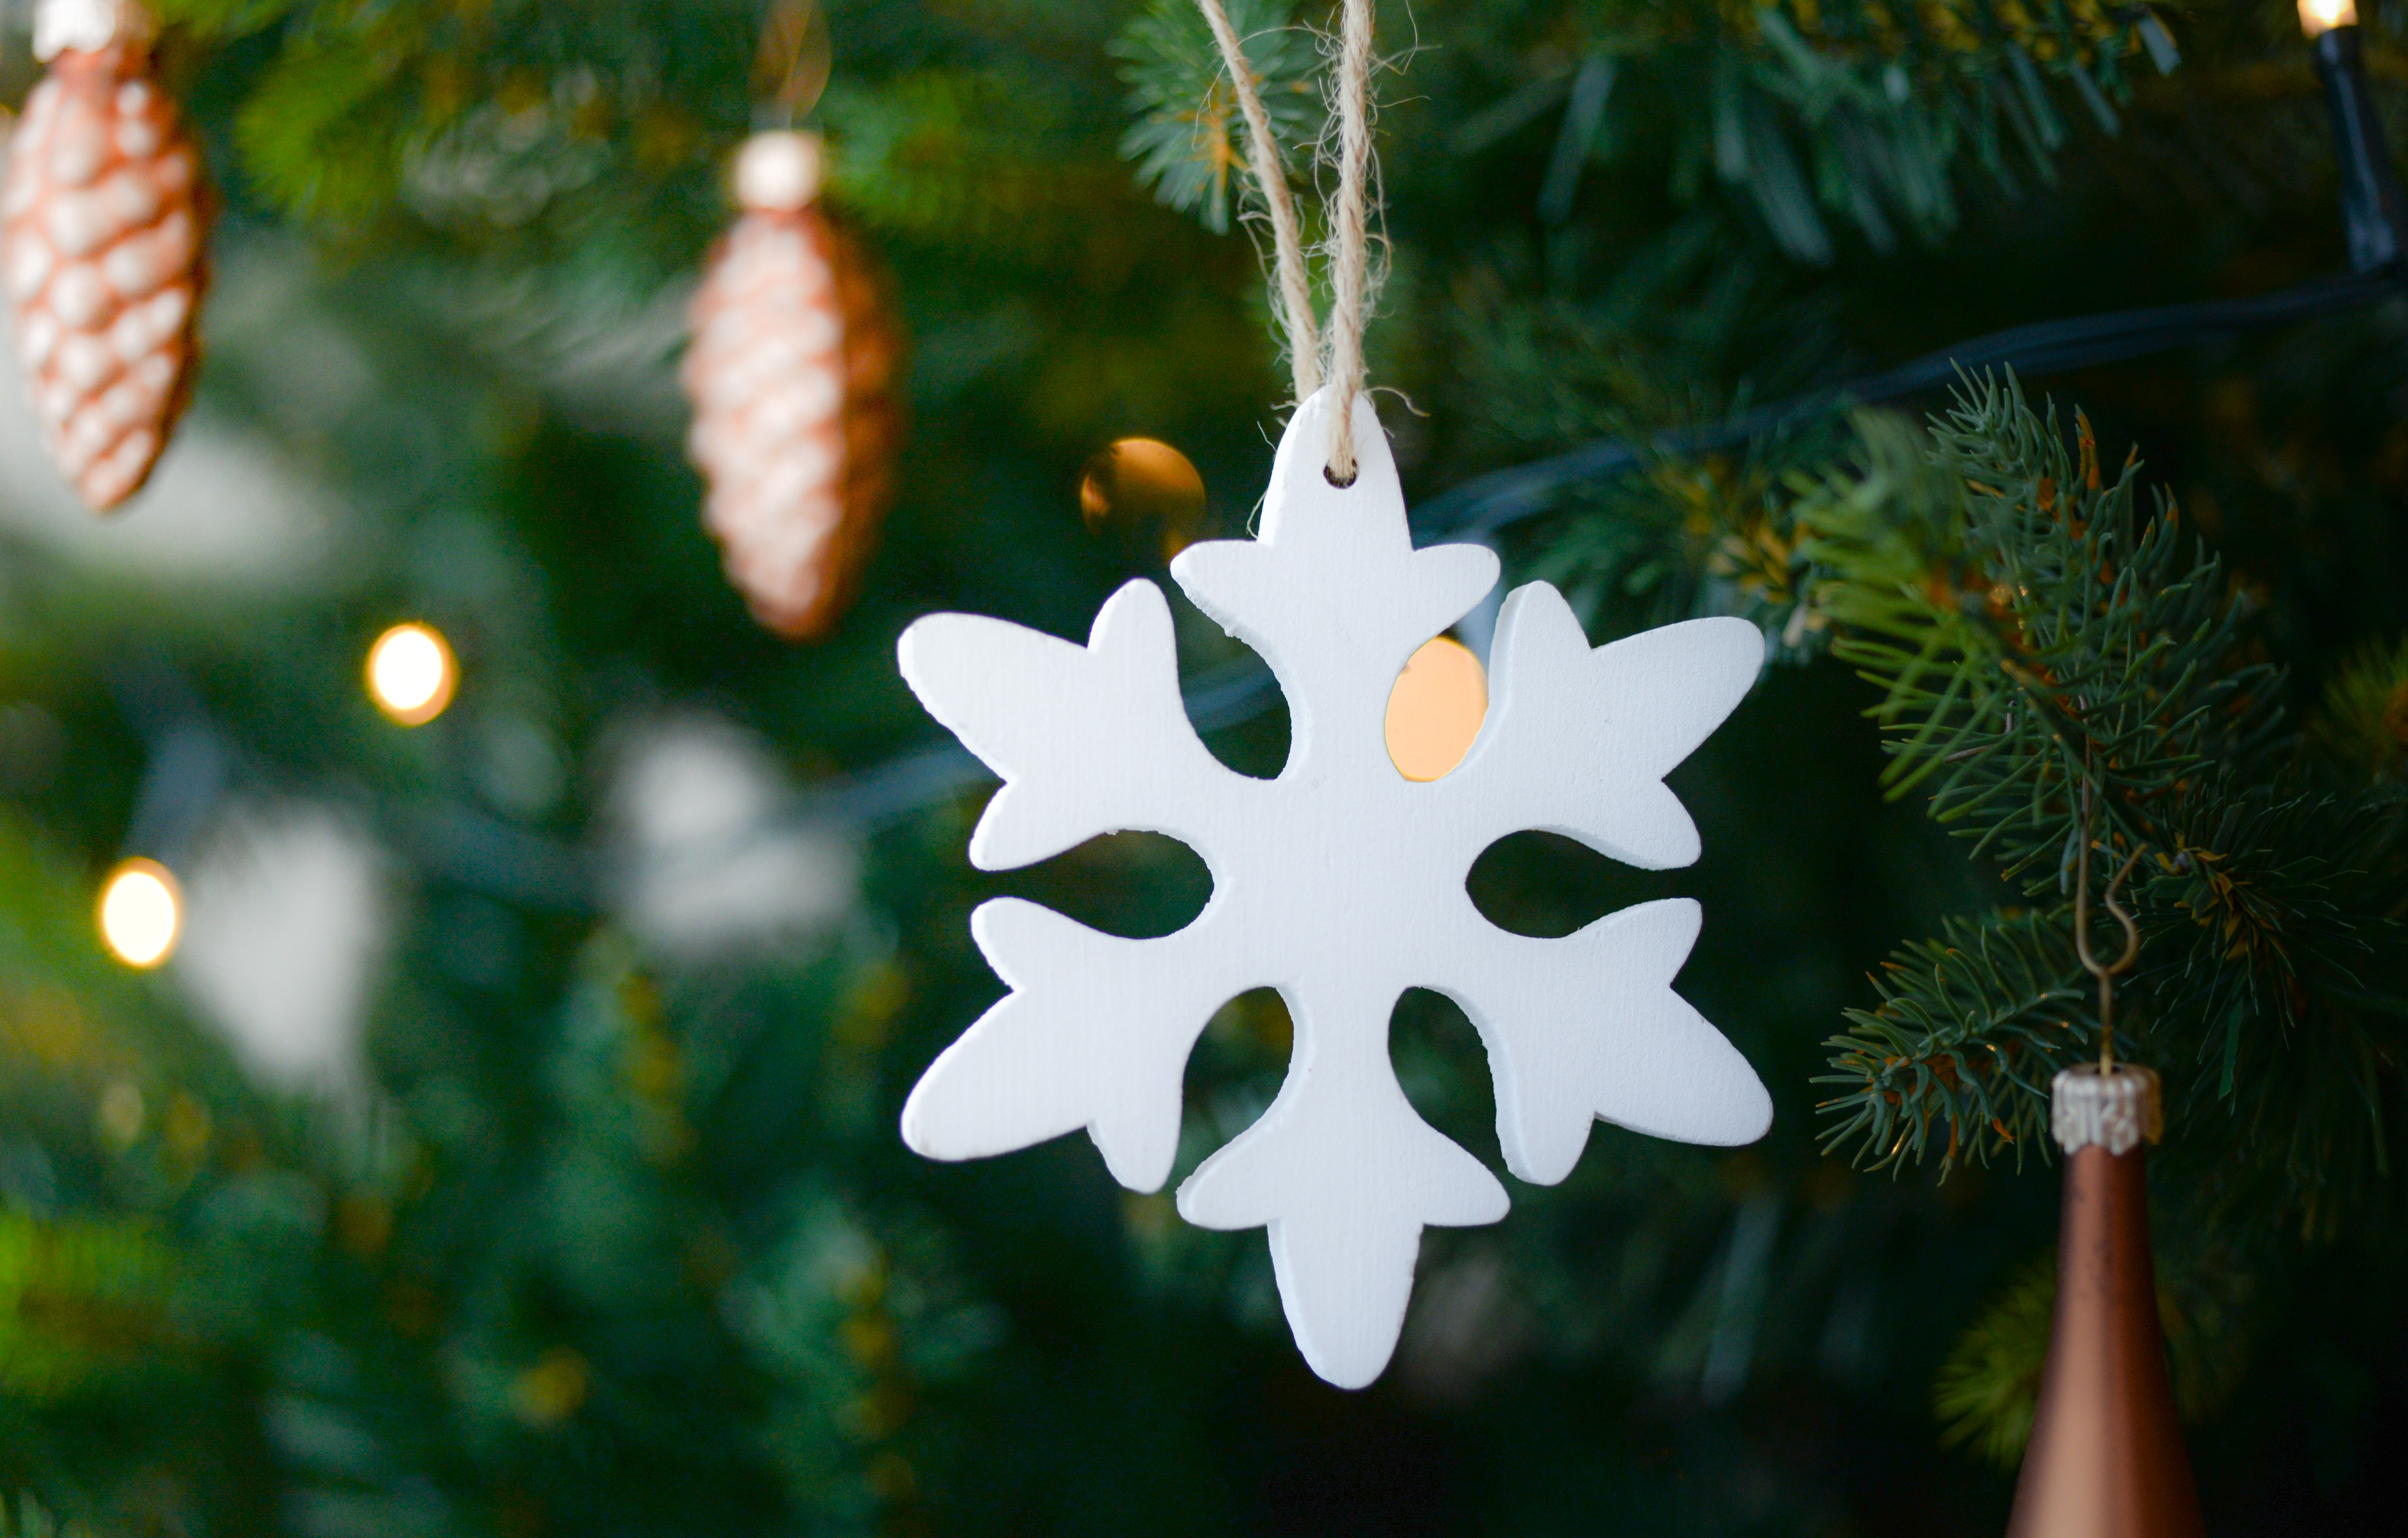
christmas ornament, christmas decoration, christmas, fir